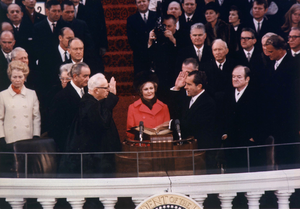
Thelma Catherine Ryan Nixon, née le 16 mars 1912 à Ely et morte le 22 juin 1993 à Park Ridge, est l'épouse de Richard Nixon, 37ᵉ président des États-Unis entre le 20 janvier 1969 et le 8 août 1974. Elle est davantage connue sous son surnom de Pat Nixon, voire Patricia Nixon.
Richard Milhous Nixon /ˈɹɪt͡ʃ.ɝd ˈmɪl.haʊ̯s ˈnɪk.sən/, né le 9 janvier 1913 à Yorba Linda et mort le 22 avril 1994 à New York, est un homme d'État américain. Membre du Parti républicain, il est le 36ᵉ vice-président des États-Unis du 20 janvier 1953 au 20 janvier 1961 puis le 37ᵉ président des États-Unis, du 20 janvier 1969 au 9 août 1974.